Newton Hall, Durham

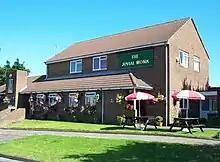
The Jovial Monk

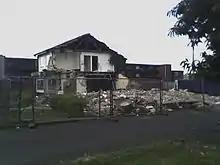
The Newton Hall

Newton Hall has two shopping parades and a public library. There are two public houses, the Jovial Monk built in 1980 and the Newton Grange built in 1982. The estate's first pub, the Newton Hall, was built in 1968 but was demolished in August 2009. A private nursing home now stands on the site.